The Real Housewives of Orange County

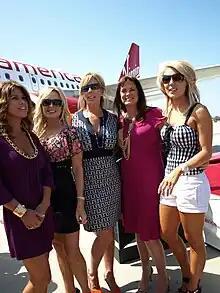
Cast members (L-R): Lynne Curtin, Tamra Judge, Vicki Gunvalson, Jeana Keough and Gretchen Rossi at the Virgin America OC Launch in 2009

Gretchen Rossi was introduced in the fourth season premiere on November 25, 2008. Peterson made her final appearance as a main cast member in the third episode, while Lynne Curtin joined the cast in the fourth episode. Bryant and De La Rosa made their final guest appearance during the season finale, whilst Knickerbocker also returned as a guest. Keough's final season as a full-time cast member, season five premiered on November 5, 2009. After Keough left the show as a full-time cast member, Alexis Bellino was added to the main cast. Fry, Knickerbocker and Peterson returned as a guest. Curtin left after the fifth season.